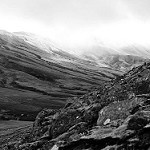
Label: B & W